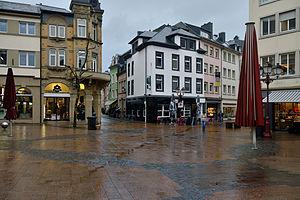
Ettelbruck, Grand-Rue. Voir la Stolperschwelle à l'avant-plan.Lëtzebuergesch: D'Groussgaass zu Ettelbréck. Vir am Bild: d'Stolperschwelle.